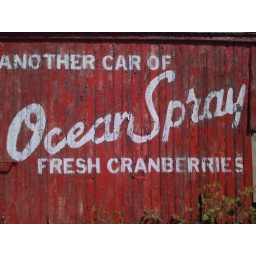
Ocean spray cranberries by the train car load